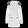
Label: Coat